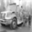
Label: truck